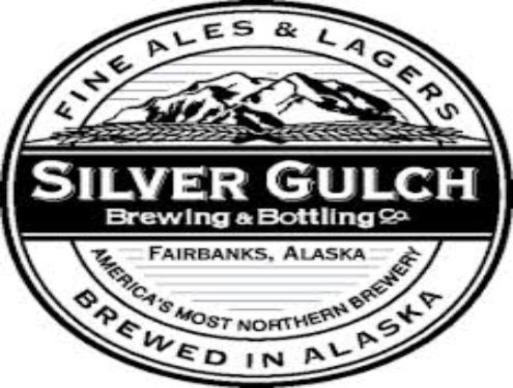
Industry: Food